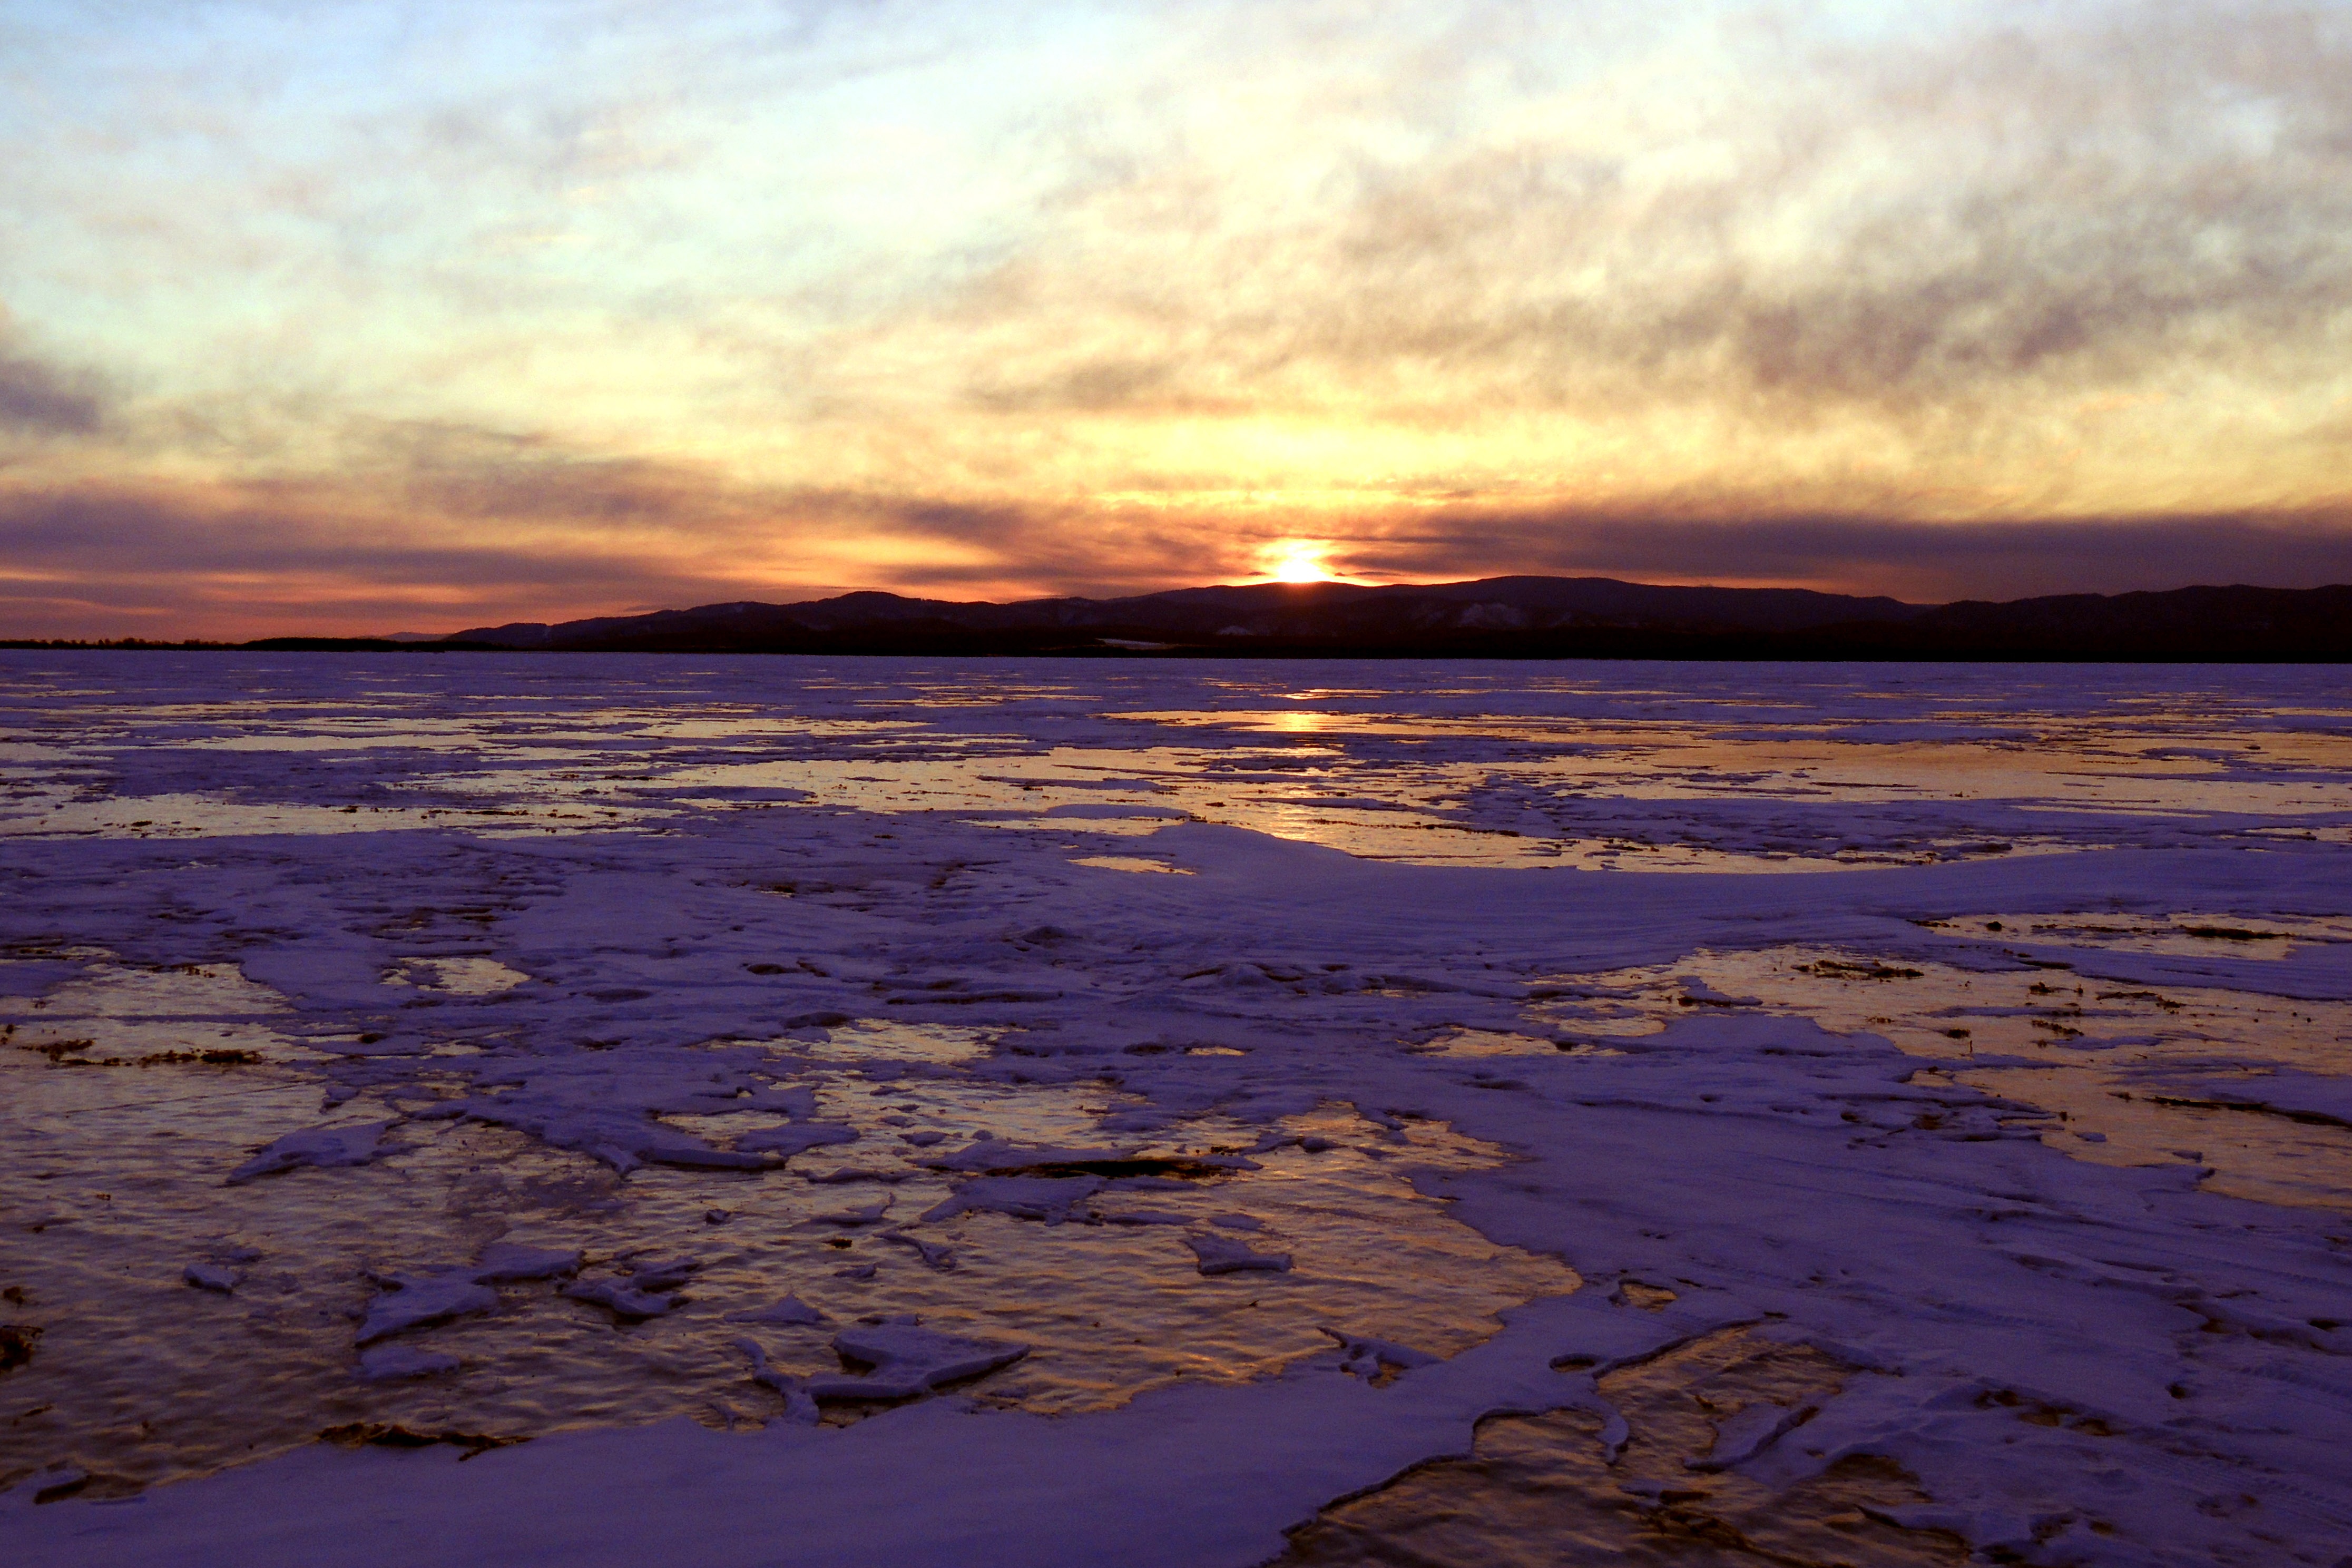
beach, landscape, sea, coast, sand, ocean, horizon, cloud, sky, sunrise, sunset, sunlight, morning, shore, lake, dawn, dusk, ice, evening, reflection, bay, plain, wetland, loch, afterglow, mudflat, winter baikal, natural environment